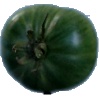
Label: Tomato not Ripened 1